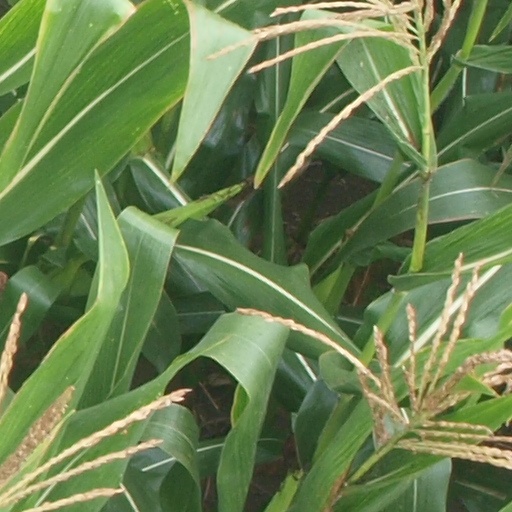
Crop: maize; corn